Describe the emotion expressed in this image:  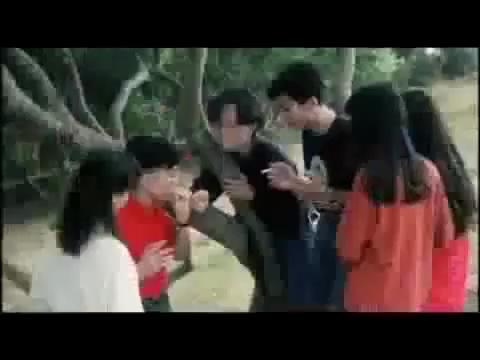
This person displays Fear, valence and arousal with low intensity.